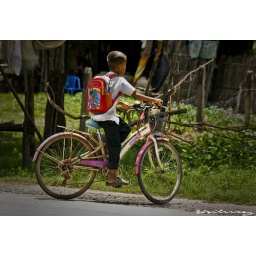
A Cambodian boy cycled along a quiet road in a remote village bordering Vietnam, in hot sun from school.